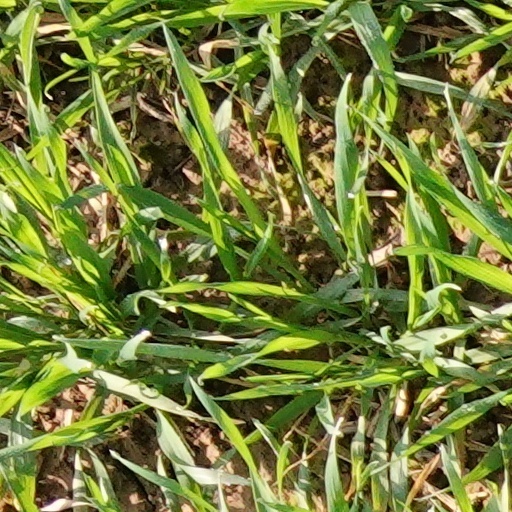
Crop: wheat